1623 conclave

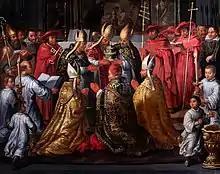
Coronation of Pope Urban VIII in 1623

After candidates from both major factions had been rejected by the electors, Borghese began to look for neutral candidates including Maffeo Barberini. Barberini began openly campaigning for his own election, which had not been seen in previous conclaves. Barberini had been friends with Maurice of Savoy, who served as the spokesman for the cardinals supporting France during the conclave. He also received the support of Ludovisi, which caused Borghese to oppose him. Borghese had contracted an illness during the conclave, and in order to leave he agreed to the election of Barberini and instructed his cardinals to vote for Barberini's election.